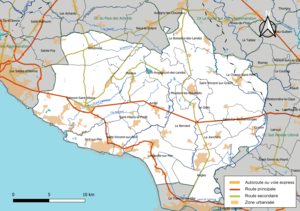
Carte géographique de l'intercommunalité Vendée-Grand-Littoral, département de la Vendée, France. Composition au 1er janvier 2019.
Vendée-Grand-Littoral, sous-titré « Talmont-Moutiers-Communauté », est une intercommunalité à fiscalité propre française située dans le département de la Vendée et la région des Pays de la Loire.